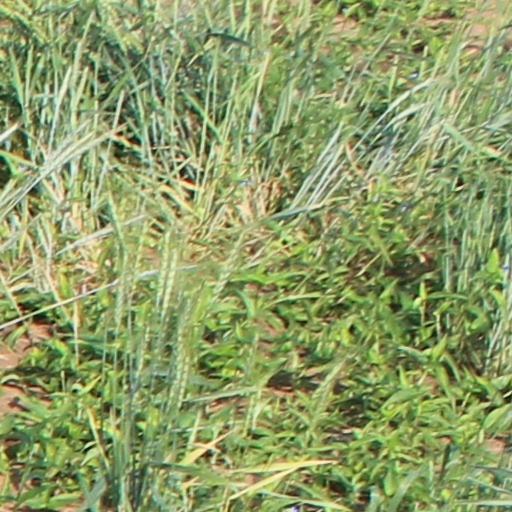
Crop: wheat